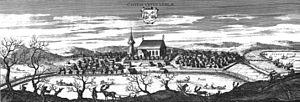
Luleå, est une ville suédoise située au nord de la Suède dans la région du Norrbotten. Sa population est de 45 467 habitants et la commune de Luleå dont elle est le chef-lieu en comprend près de 75 000 habitants, qui constitue un pôle important de la région.